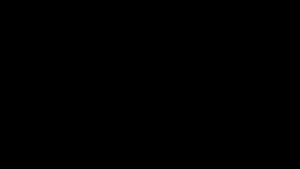
En physique théorique, un diagramme de Feynman est une représentation graphique d'équations mathématiques particulières décrivant les interactions des particules subatomiques dans le cadre de la théorie quantique des champs. Cet outil a été inventé par le physicien américain Richard Feynman à la fin des années 1940, alors qu’il était en poste à l’université Cornell, pour réaliser ses calculs de diffusion des particules.